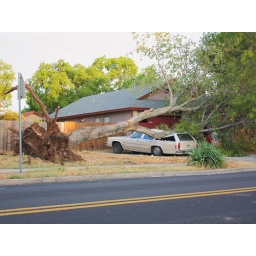
a big tree that fell on a car in the storm last night